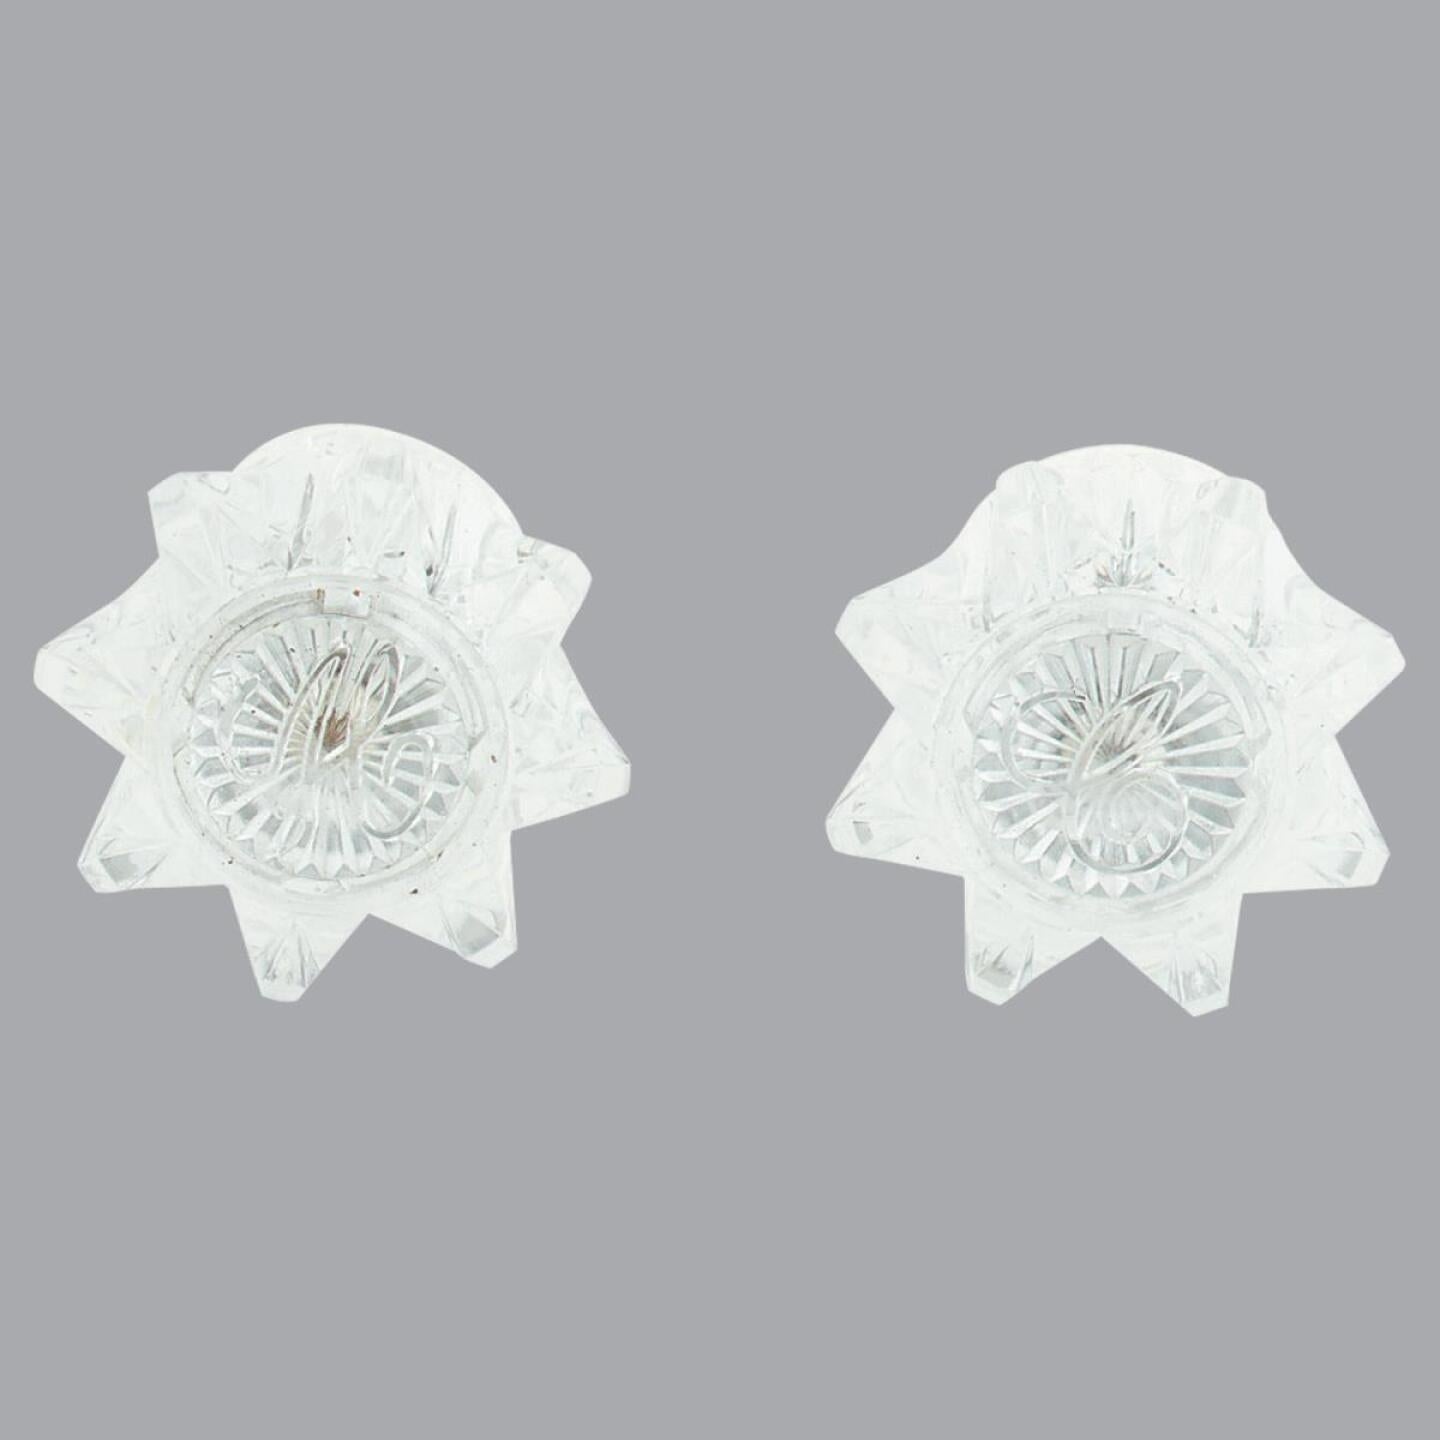
Danco Acrylic Universal Crystal Faucet Handle
Universal fit to most faucets. 1 pair hot/cold per card.
Brand: Danco
Category: Hardware > Plumbing > Plumbing Fixture Hardware & Parts > Faucet Accessories > Faucet Handles & Controls > Knob Handles